Mexican Secularization Act of 1833

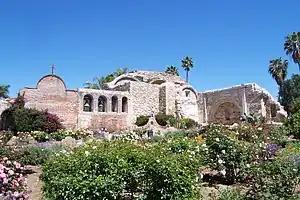

New immigration, of both Mexican and foreign origins, increased pressure on the Alta California government to seize the Church-controlled mission properties and dispossess the natives in accordance with Echeandía's directive. Despite the fact that Echeandía's emancipation plan was met with little encouragement from the newcomers who populated the southern missions, he was nonetheless determined to test the scheme on a large scale at Mission San Juan Capistrano. To that end, he appointed a number of "comisionados" (commissioners) to oversee the emancipation of the Indians.